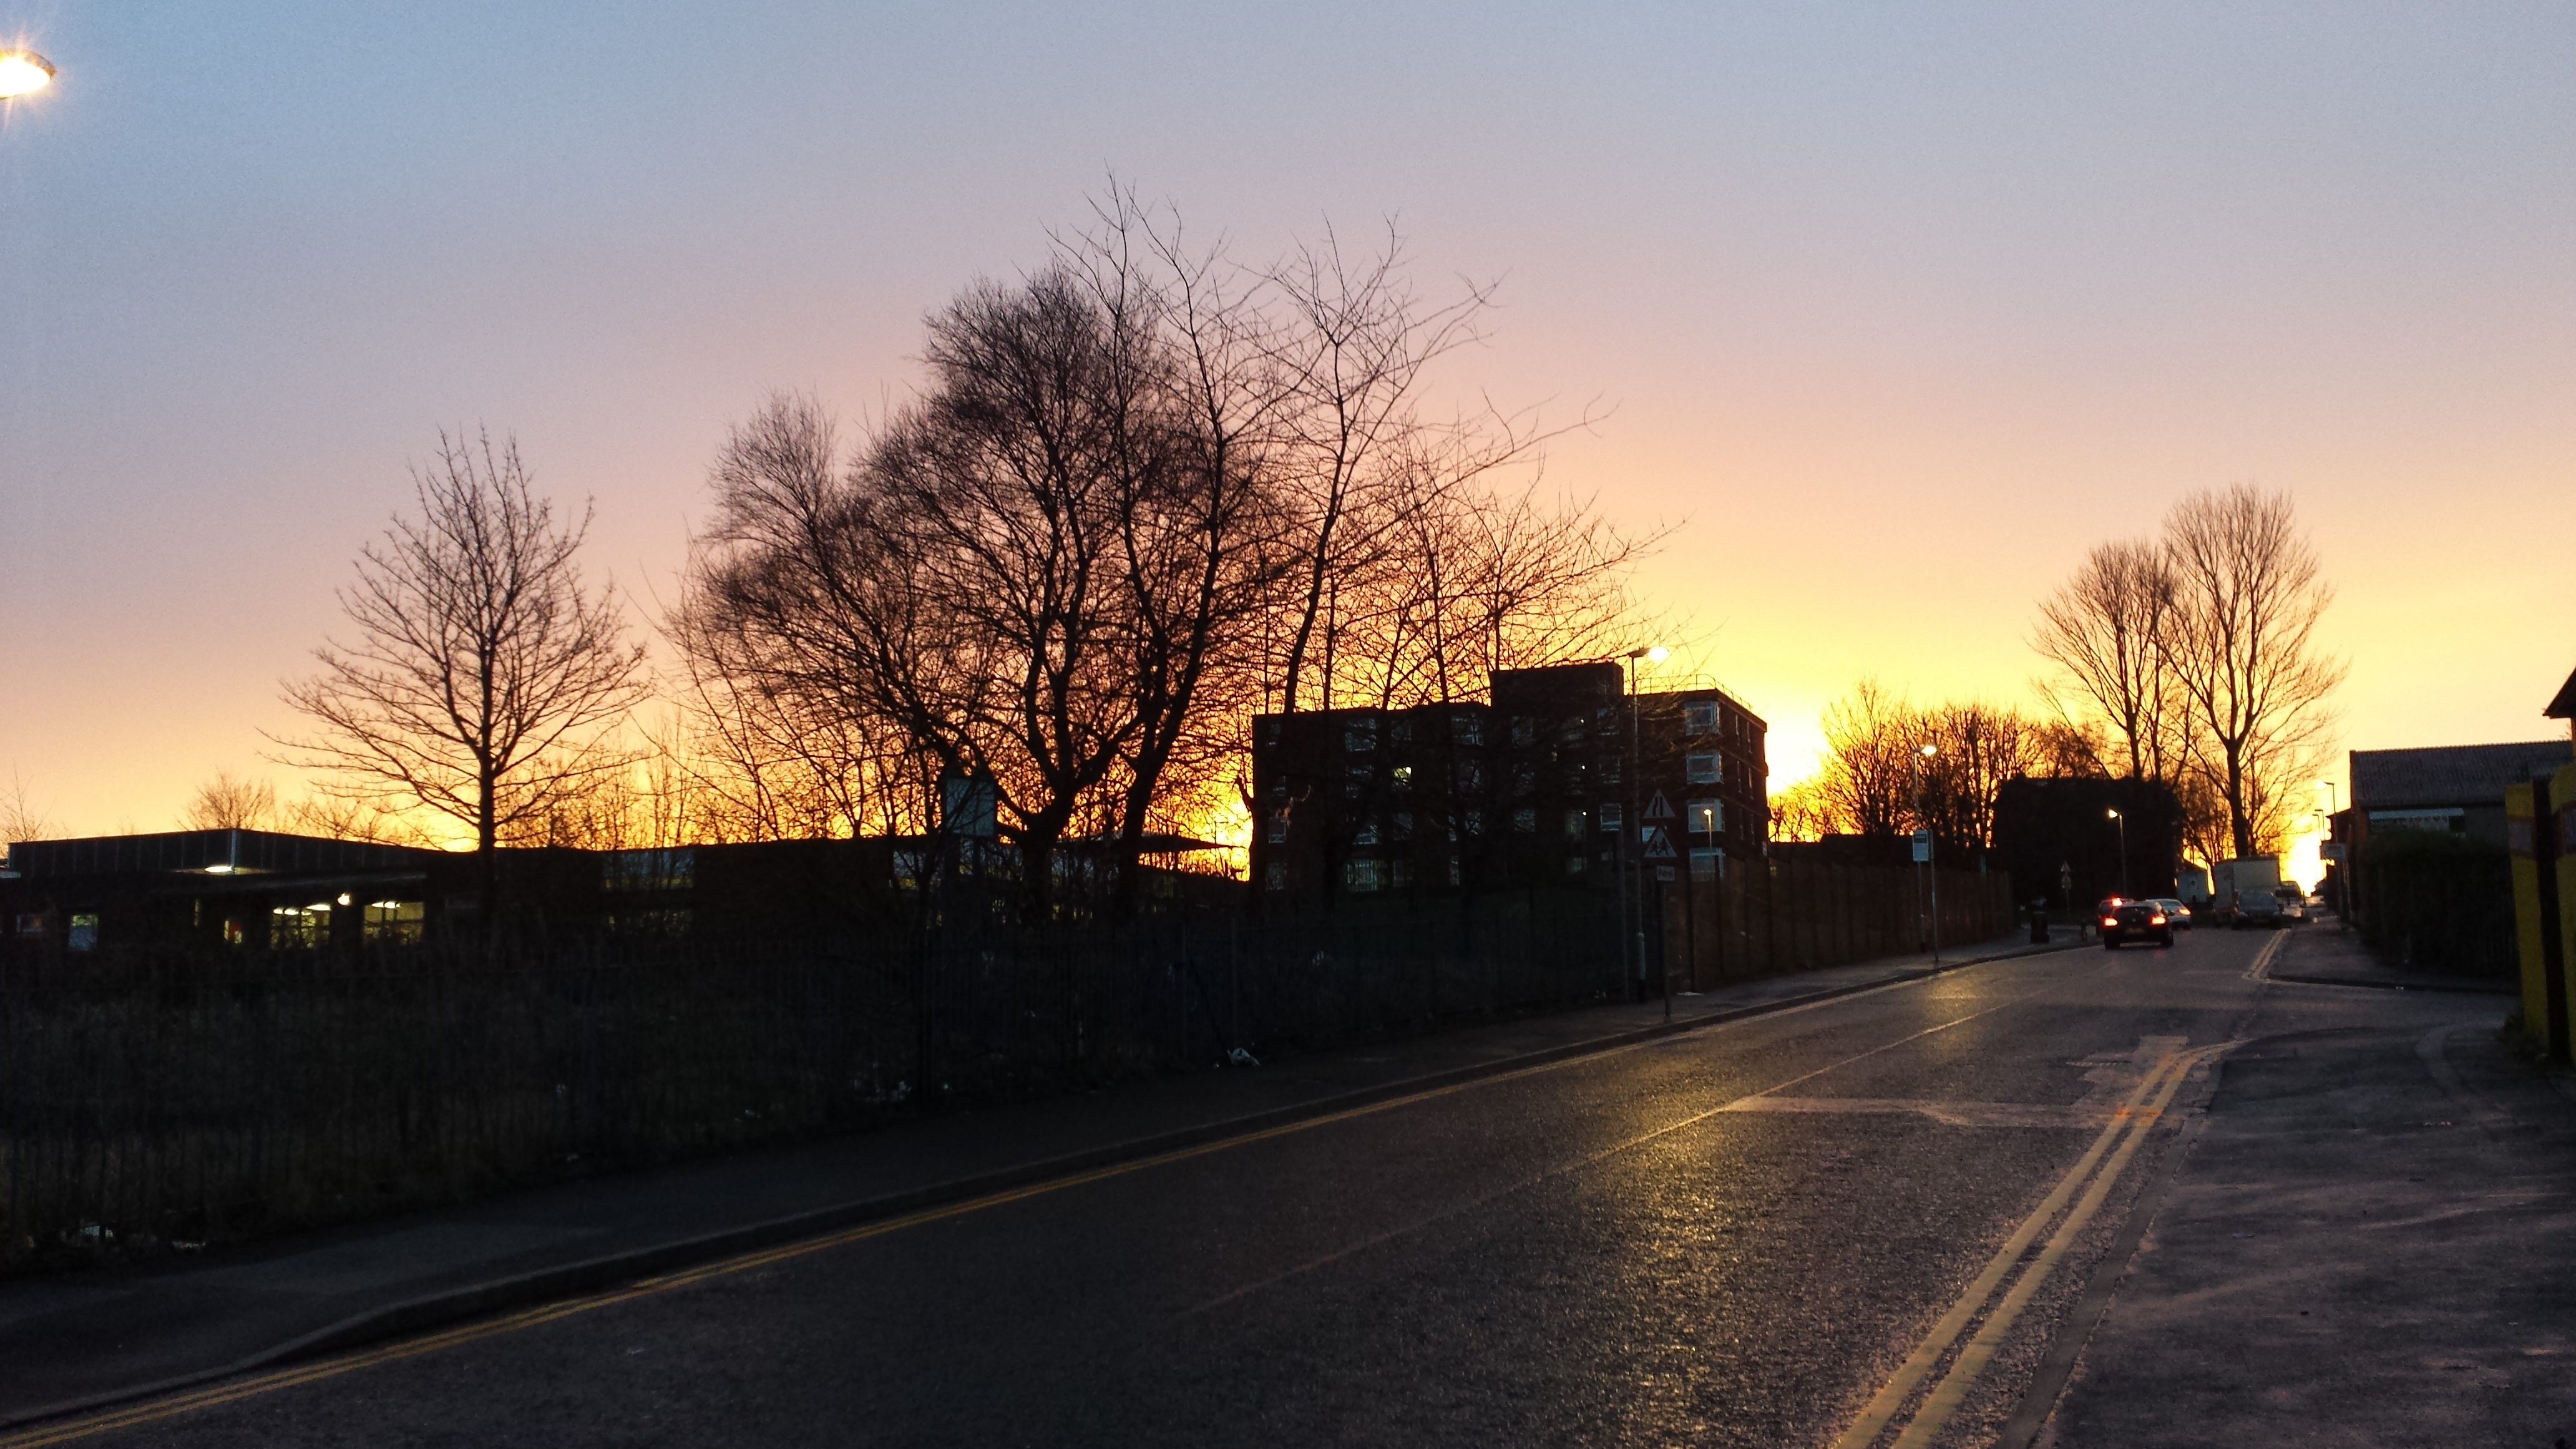
tree, winter, light, sun, sunrise, sunset, road, street, night, sunlight, morning, dawn, cityscape, dusk, transport, evening, autumn, street light, lane, lighting, season, infrastructure, urban area, atmospheric phenomenon, woody plant